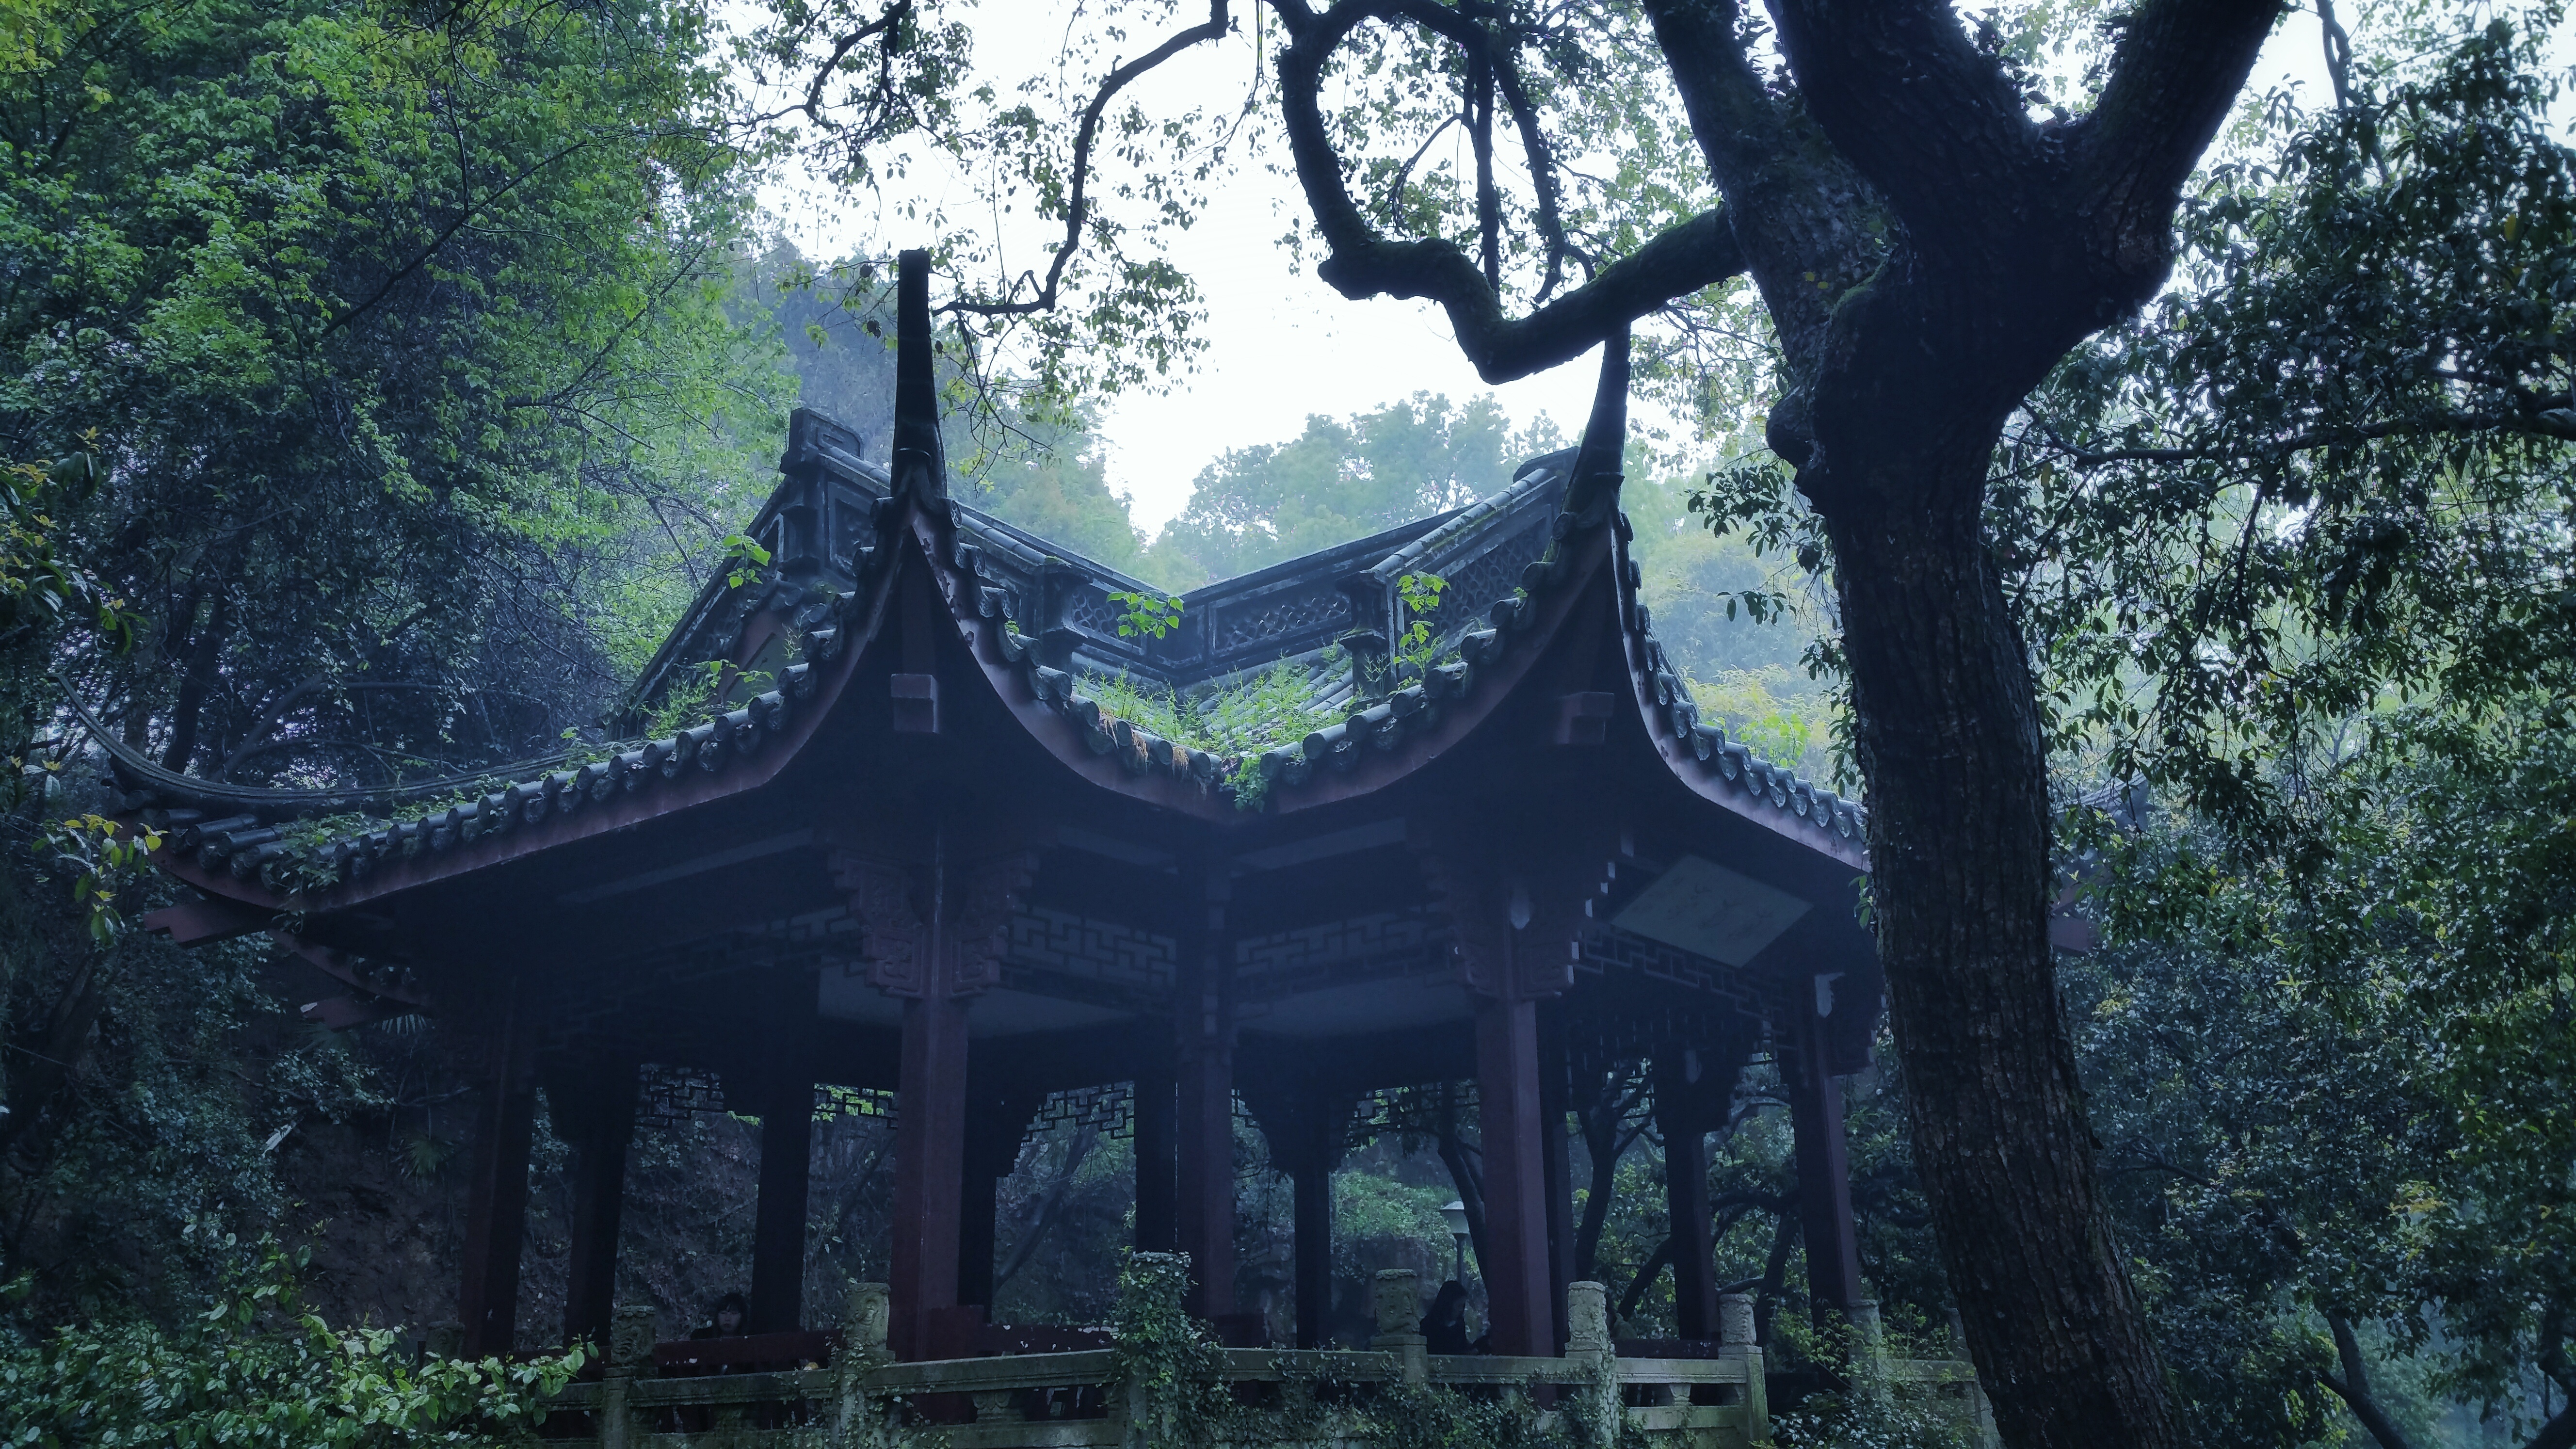
forest, mist, jungle, temple, rainforest, pavilion, shrine, woodland, habitat, traditional, screenshot, the scenery, foggy road, hangzhou, ching ming